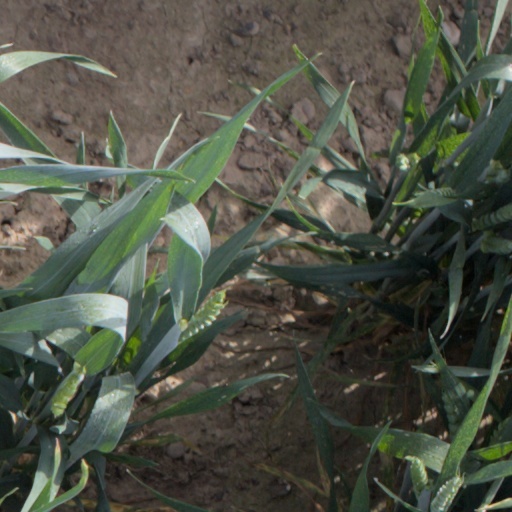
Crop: wheat